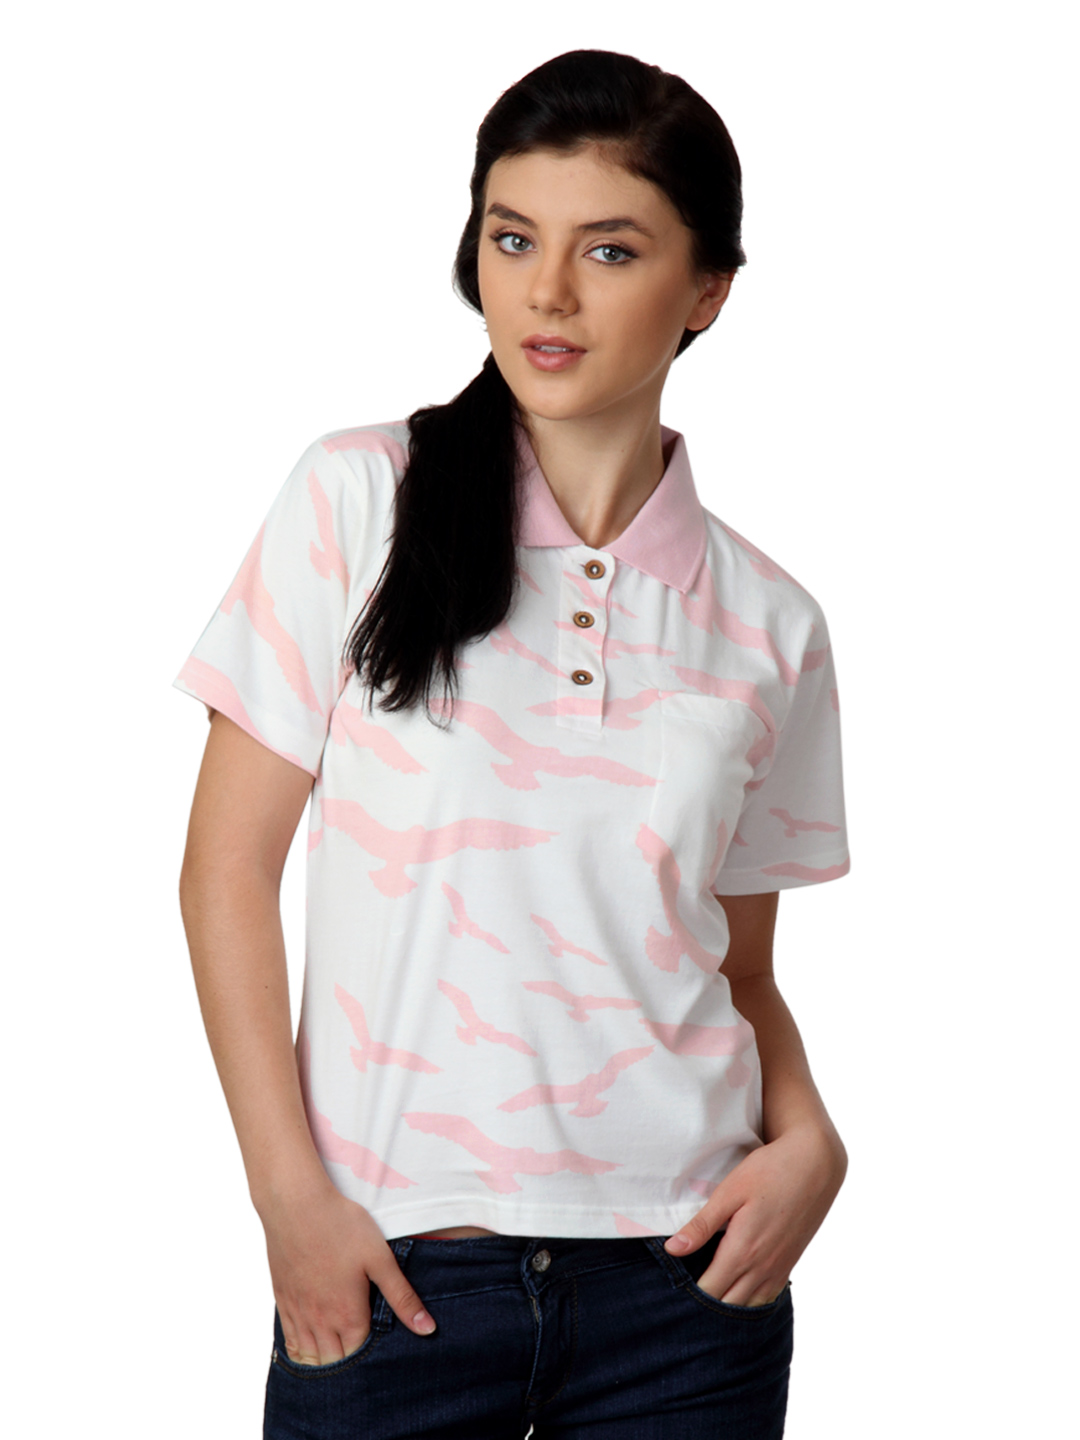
Do u speak green Women Printed White T-shirt
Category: Apparel / Topwear / Tshirts
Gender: Women
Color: White
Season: Summer 2012
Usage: Casual